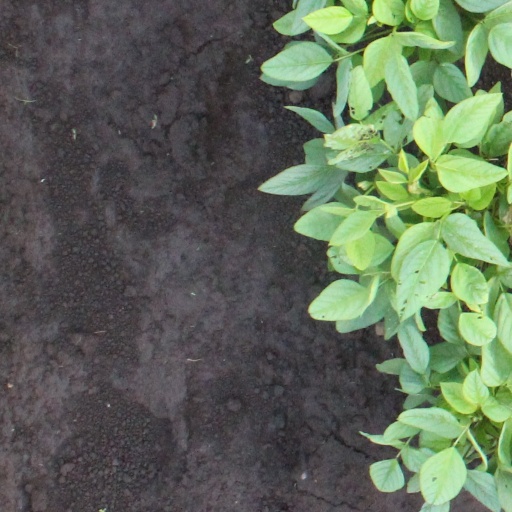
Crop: soybean